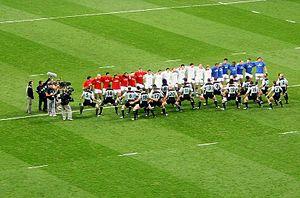
L'équipe de France de rugby à XV et l'équipe de Nouvelle-Zélande de rugby à XV s'affrontent depuis un siècle. Au 23 juin 2018, elles ont disputé soixante-deux rencontres l'une contre l'autre. La première confrontation, qui est aussi le premier match officiel de l'histoire rugbystique de la France, a lieu à Paris le 1ᵉʳ juin 1906 et voit la Nouvelle-Zélande s'imposer 38 à 8. Il faut attendre 1954 pour que la France s'impose, sur le score de 3 à 0.
Neemia Tialata, né le 15 juillet 1982 à Lower Hutt en Nouvelle-Zélande, est un joueur de rugby à XV international All Blacks d'origine samoane, évoluant au poste de pilier. Après avoir évolué avec les Hurricanes pendant neuf saisons, il joue en France successivement avec l'Aviron bayonnais, le Stade toulousain et le RC Narbonne.
Imanol Harinordoquy, né le 20 février 1980 à Bayonne, est un joueur de rugby à XV international français. Il joue au poste de troisième ligne centre ou de troisième ligne aile au sein de l'effectif de la Section paloise de 1999 à 2004, puis du Biarritz olympique de 2004 à 2014, dont il devient une figure emblématique, avant de rejoindre le Stade toulousain jusqu'en 2016, à la suite de la descente du club basque.
Rodney So'oialo, né le 3 octobre 1979 à Moto'otua, est un joueur de rugby à XV samoan qui a joué pour les All-Blacks de 2002 à 2009. C’est un troisième ligne centre ou aile, de 1,90 m et 112 kg. Il possède une pointe de vitesse incroyable et des charges impressionnantes ; c'est un plaqueur et récupérateur de balles.
Sitiveni Waica Sivivatu, né le 19 avril 1982 à Suva, est un joueur fidjien de rugby à XV. Figure historique des All-Blacks, il a évolué au poste d'ailier en Nouvelle-Zélande et en France. Il a terminé sa carrière en 2016 avant d'intégrer le staff de son dernier club, le Castres olympique.
Olivier Milloud, né le 9 décembre 1975 à Saint-Vallier, est un ancien joueur de rugby à XV français. Il a joué en équipe de France et a évolué au poste de pilier principalement au sein de l'effectif de Bourgoin-Jallieu avant de terminer sa carrière au Stade français.
Jean-Baptiste Élissalde, né le 23 novembre 1977 à La Rochelle, est un joueur et entraîneur français de rugby à XV pouvant évoluer au poste de demi de mêlée ou demi d'ouverture.
Raphaël Ibañez, né le 17 février 1973 à Dax, est un joueur de rugby à XV international français évoluant au poste de talonneur. Il commence sa carrière à l'US Dax qu'il quitte en 1998, joue dans deux autres clubs français, l'USA Perpignan et le Castres olympique. Puis il rejoint le club anglais des Saracens avant de terminer son parcours en club aux London Wasps.
Richard Hugh McCaw dit Richie McCaw, ONZ, né le 31 décembre 1980 à Oamaru, est un joueur de rugby à XV néo-zélandais membre puis capitaine de l'équipe nationale, les All Blacks de 2001 à 2015. Il évolue au poste de troisième ligne aile dans le Super 15 avec les Canterbury Crusaders.
Frédéric Michalak, né le 16 octobre 1982 à Toulouse, est un joueur de rugby à XV français évoluant au poste de demi d'ouverture. International français pendant 14 ans, il est devenu en 2015 le meilleur buteur de l'histoire du XV tricolore.
Fabien Pelous, né le 7 décembre 1973 à Toulouse, est un joueur de rugby à XV français.